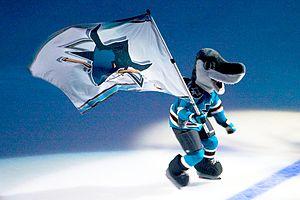
Les Sharks de San José sont une franchise professionnelle de hockey sur glace d'Amérique du Nord. L'équipe évolue dans la Ligue nationale de hockey depuis la saison 1991-1992, et est alignée dans la division Pacifique, dans l'association de l'Ouest. Basée à San José, ville située à l'extrémité sud de la baie de San Francisco, il s'agit de la troisième équipe de la LNH localisée dans la Californie à intégrer cette ligue après les Kings de Los Angeles et les Golden Seals de la Californie qui ont toutes les deux commencé en 1967, les Golden Seals ayant disparu en 1976.
Les mascottes dans la Ligue nationale de hockey occupent une grande part dans l'animation aussi bien des avant-matchs que des pauses entre les tiers-temps. Ainsi, la majorité des trente franchises de la LNH possède depuis un nombre d'années variables une mascotte.